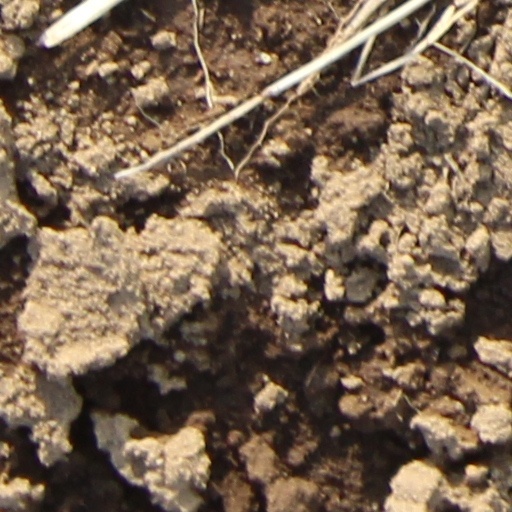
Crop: wheat